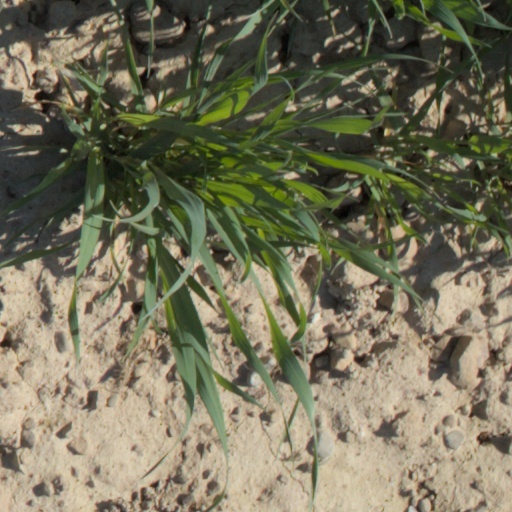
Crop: wheat